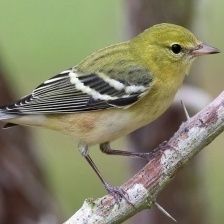
Species: BAY-BREASTED WARBLER
Scientific name: SETOPHAGA CASTANEA